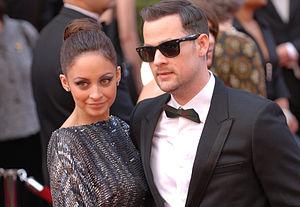
Joel Madden à Waldorf, dans le Maryland est le chanteur du groupe Good Charlotte, qu'il a fondé avec son frère jumeau Benji Madden.
Nicole Camille Richie Madden, généralement dite Nicole Richie, est une actrice, chanteuse et styliste américaine, née le 21 septembre 1981 à Berkeley en Californie.